Mantis

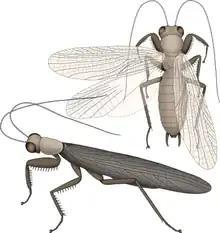
Life restoration of "Santanmantis", a primitive fossil mantis known from the Early Cretaceous of Brazil, and one of the oldest members of the group

Over 2,400 species of mantis in about 430 genera are recognized. They are predominantly found in tropical regions, but some live in temperate areas. The systematics of mantises have long been disputed. Mantises, along with stick insects (Phasmatodea), were once placed in the order Orthoptera with the cockroaches (now Blattodea) and ice crawlers (now Grylloblattodea). Kristensen (1991) combined the Mantodea with the cockroaches and termites into the order Dictyoptera, suborder Mantodea.